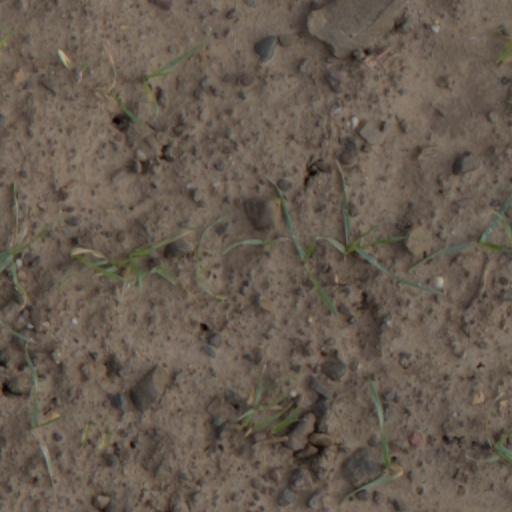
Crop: wheat